Saint-Légier-La Chiésaz

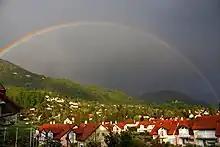
Saint-Légier-La Chiésaz after a storm

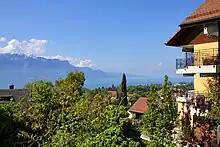
View toward Lake Geneva from Saint-Légier-La Chiésaz

Saint-Légier-La Chiésaz has a population of . , 20.3% of the population are resident foreign nationals. Over the last 10 years (1999–2009 ) the population has changed at a rate of 24.7%. It has changed at a rate of 22.3% due to migration and at a rate of 2.9% due to births and deaths.